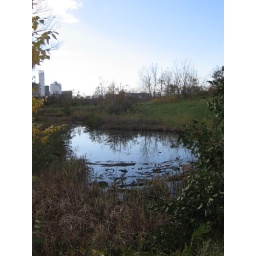
I love the blue reflection of the sky on the water. This is in Buffalo, New York.